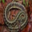
Label: snake